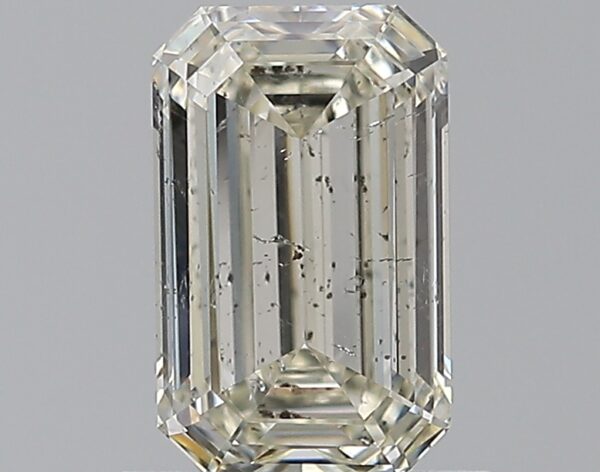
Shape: emerald
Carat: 1.03
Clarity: I1
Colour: K
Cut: EX
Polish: EX
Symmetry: VG
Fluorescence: M
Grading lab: GIA
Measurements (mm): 7.44 x 4.65 x 2.85